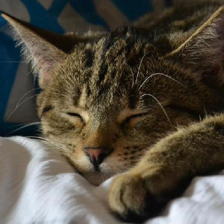
Label: animals